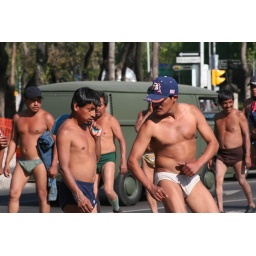
Do not kick sand in this man's face